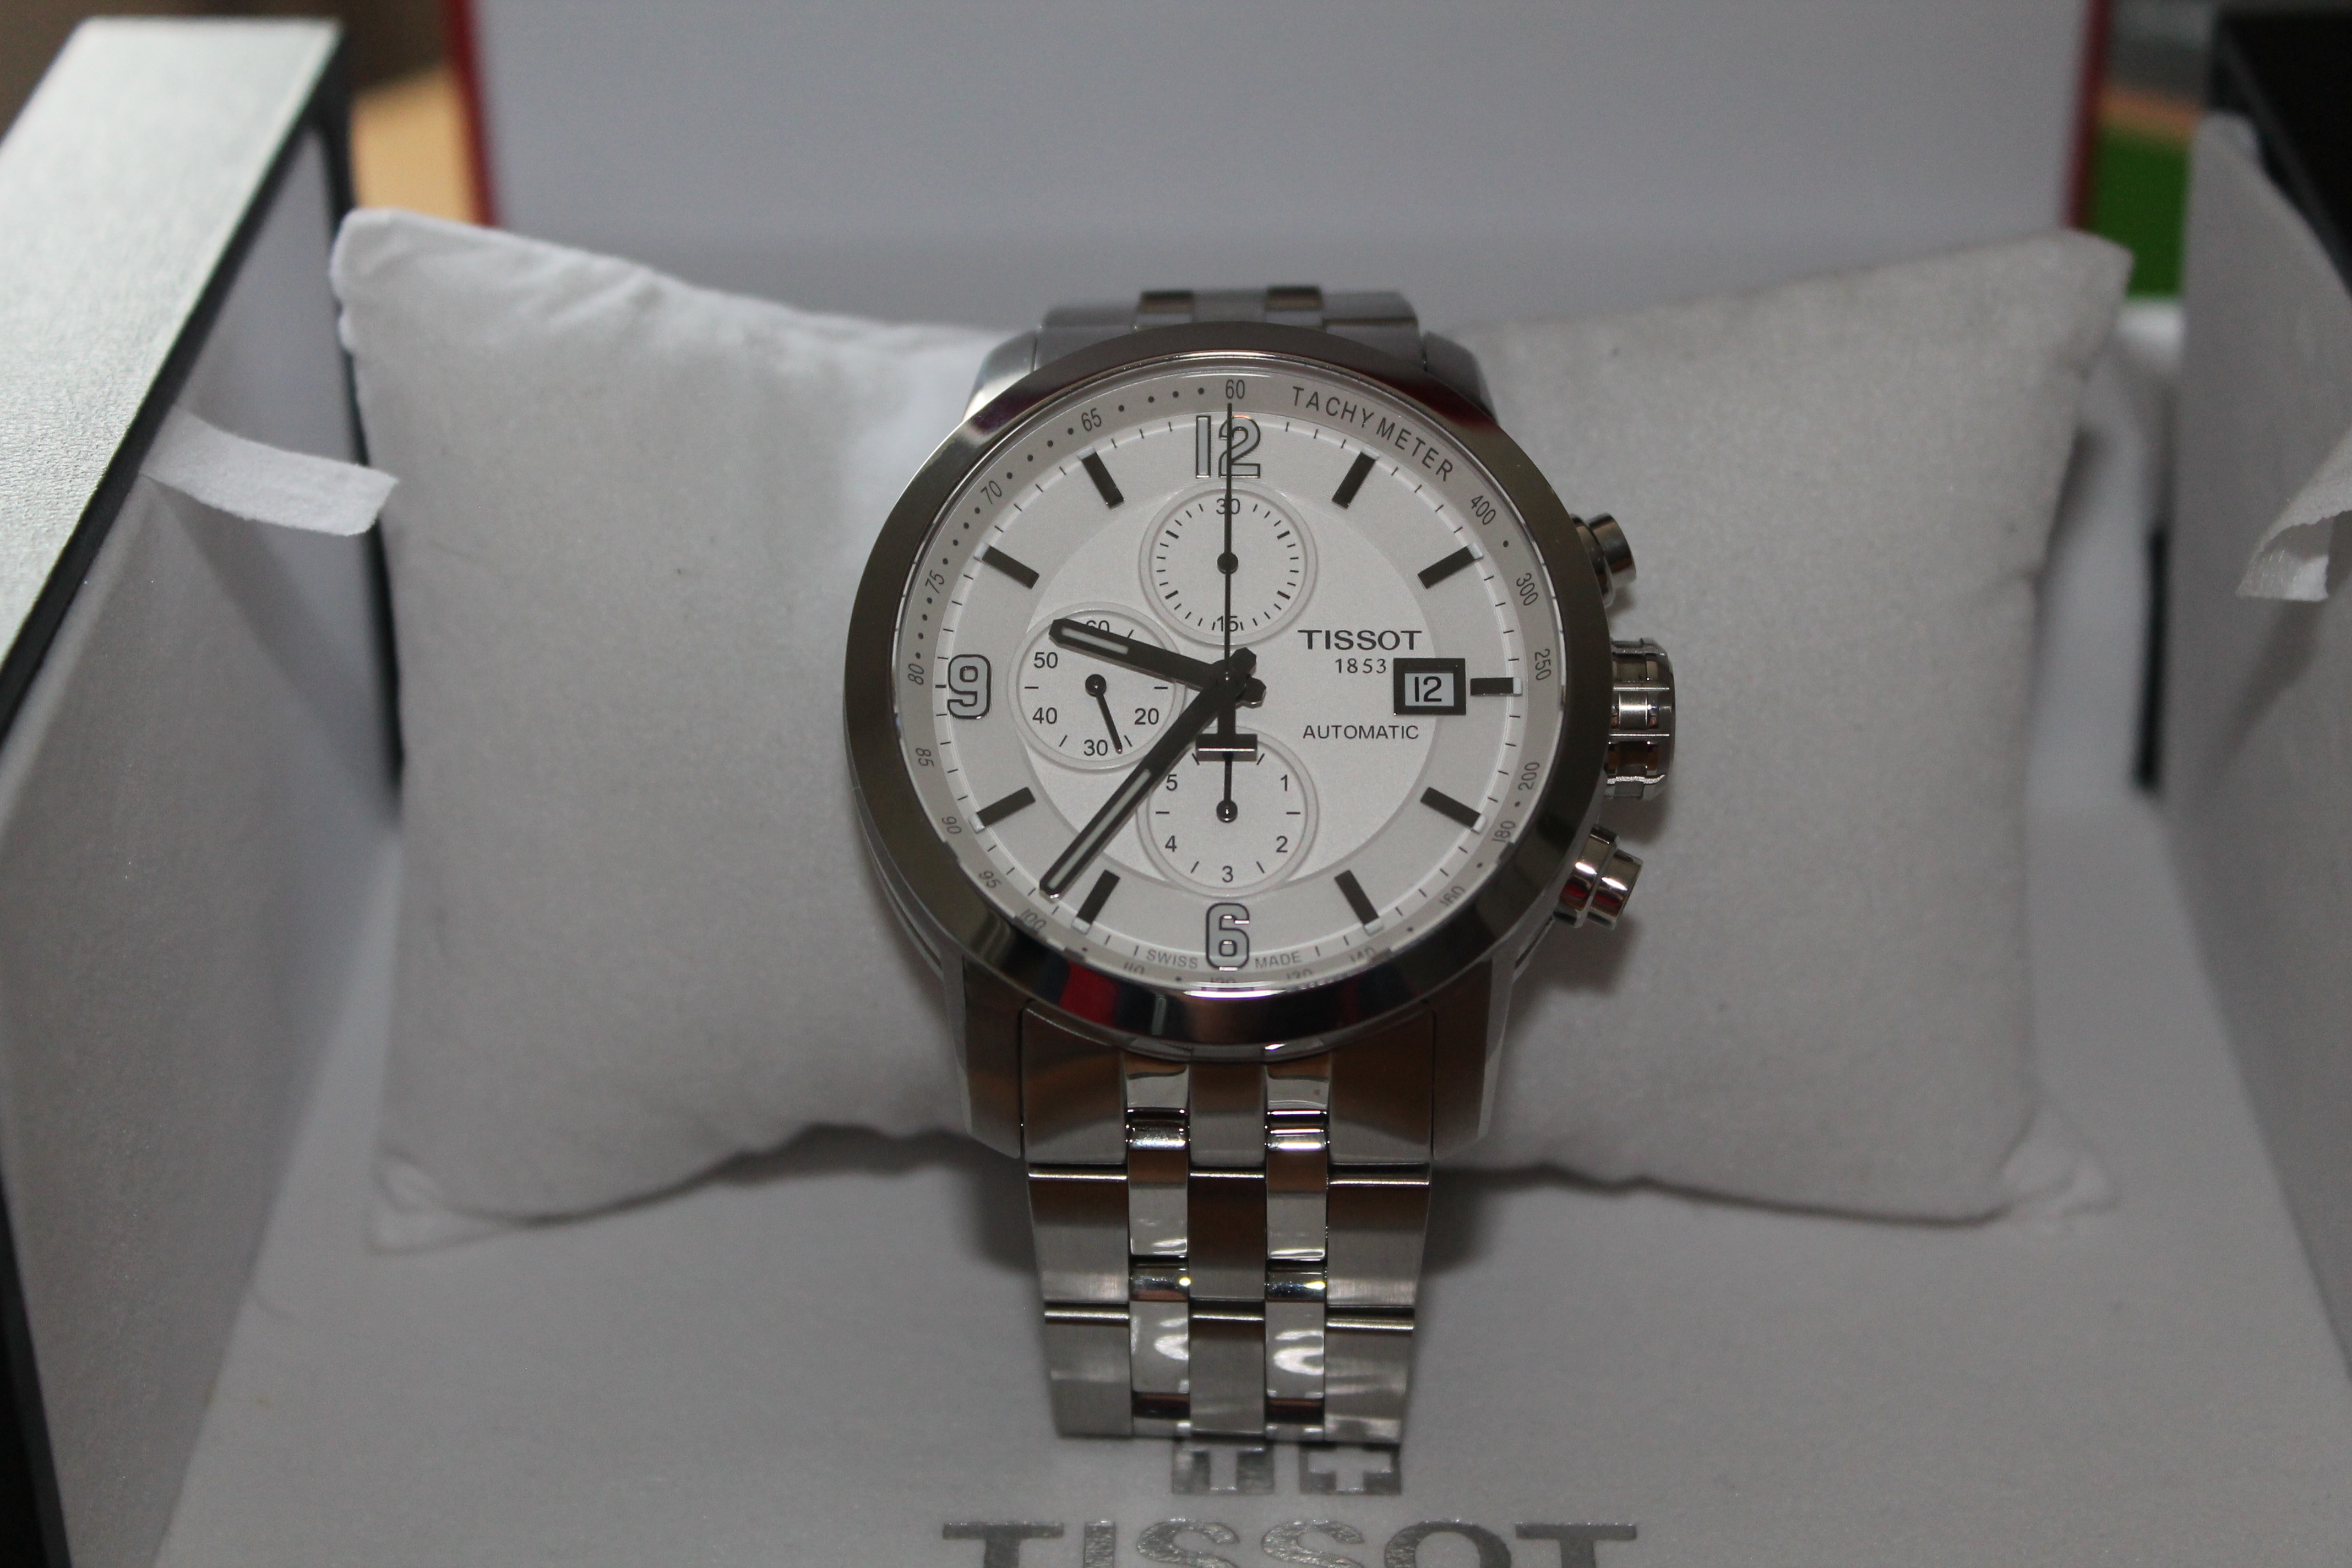
watch, hand, steel, brand, wristwatch, gents, automatic, strap, chronograph, mineral, platinum